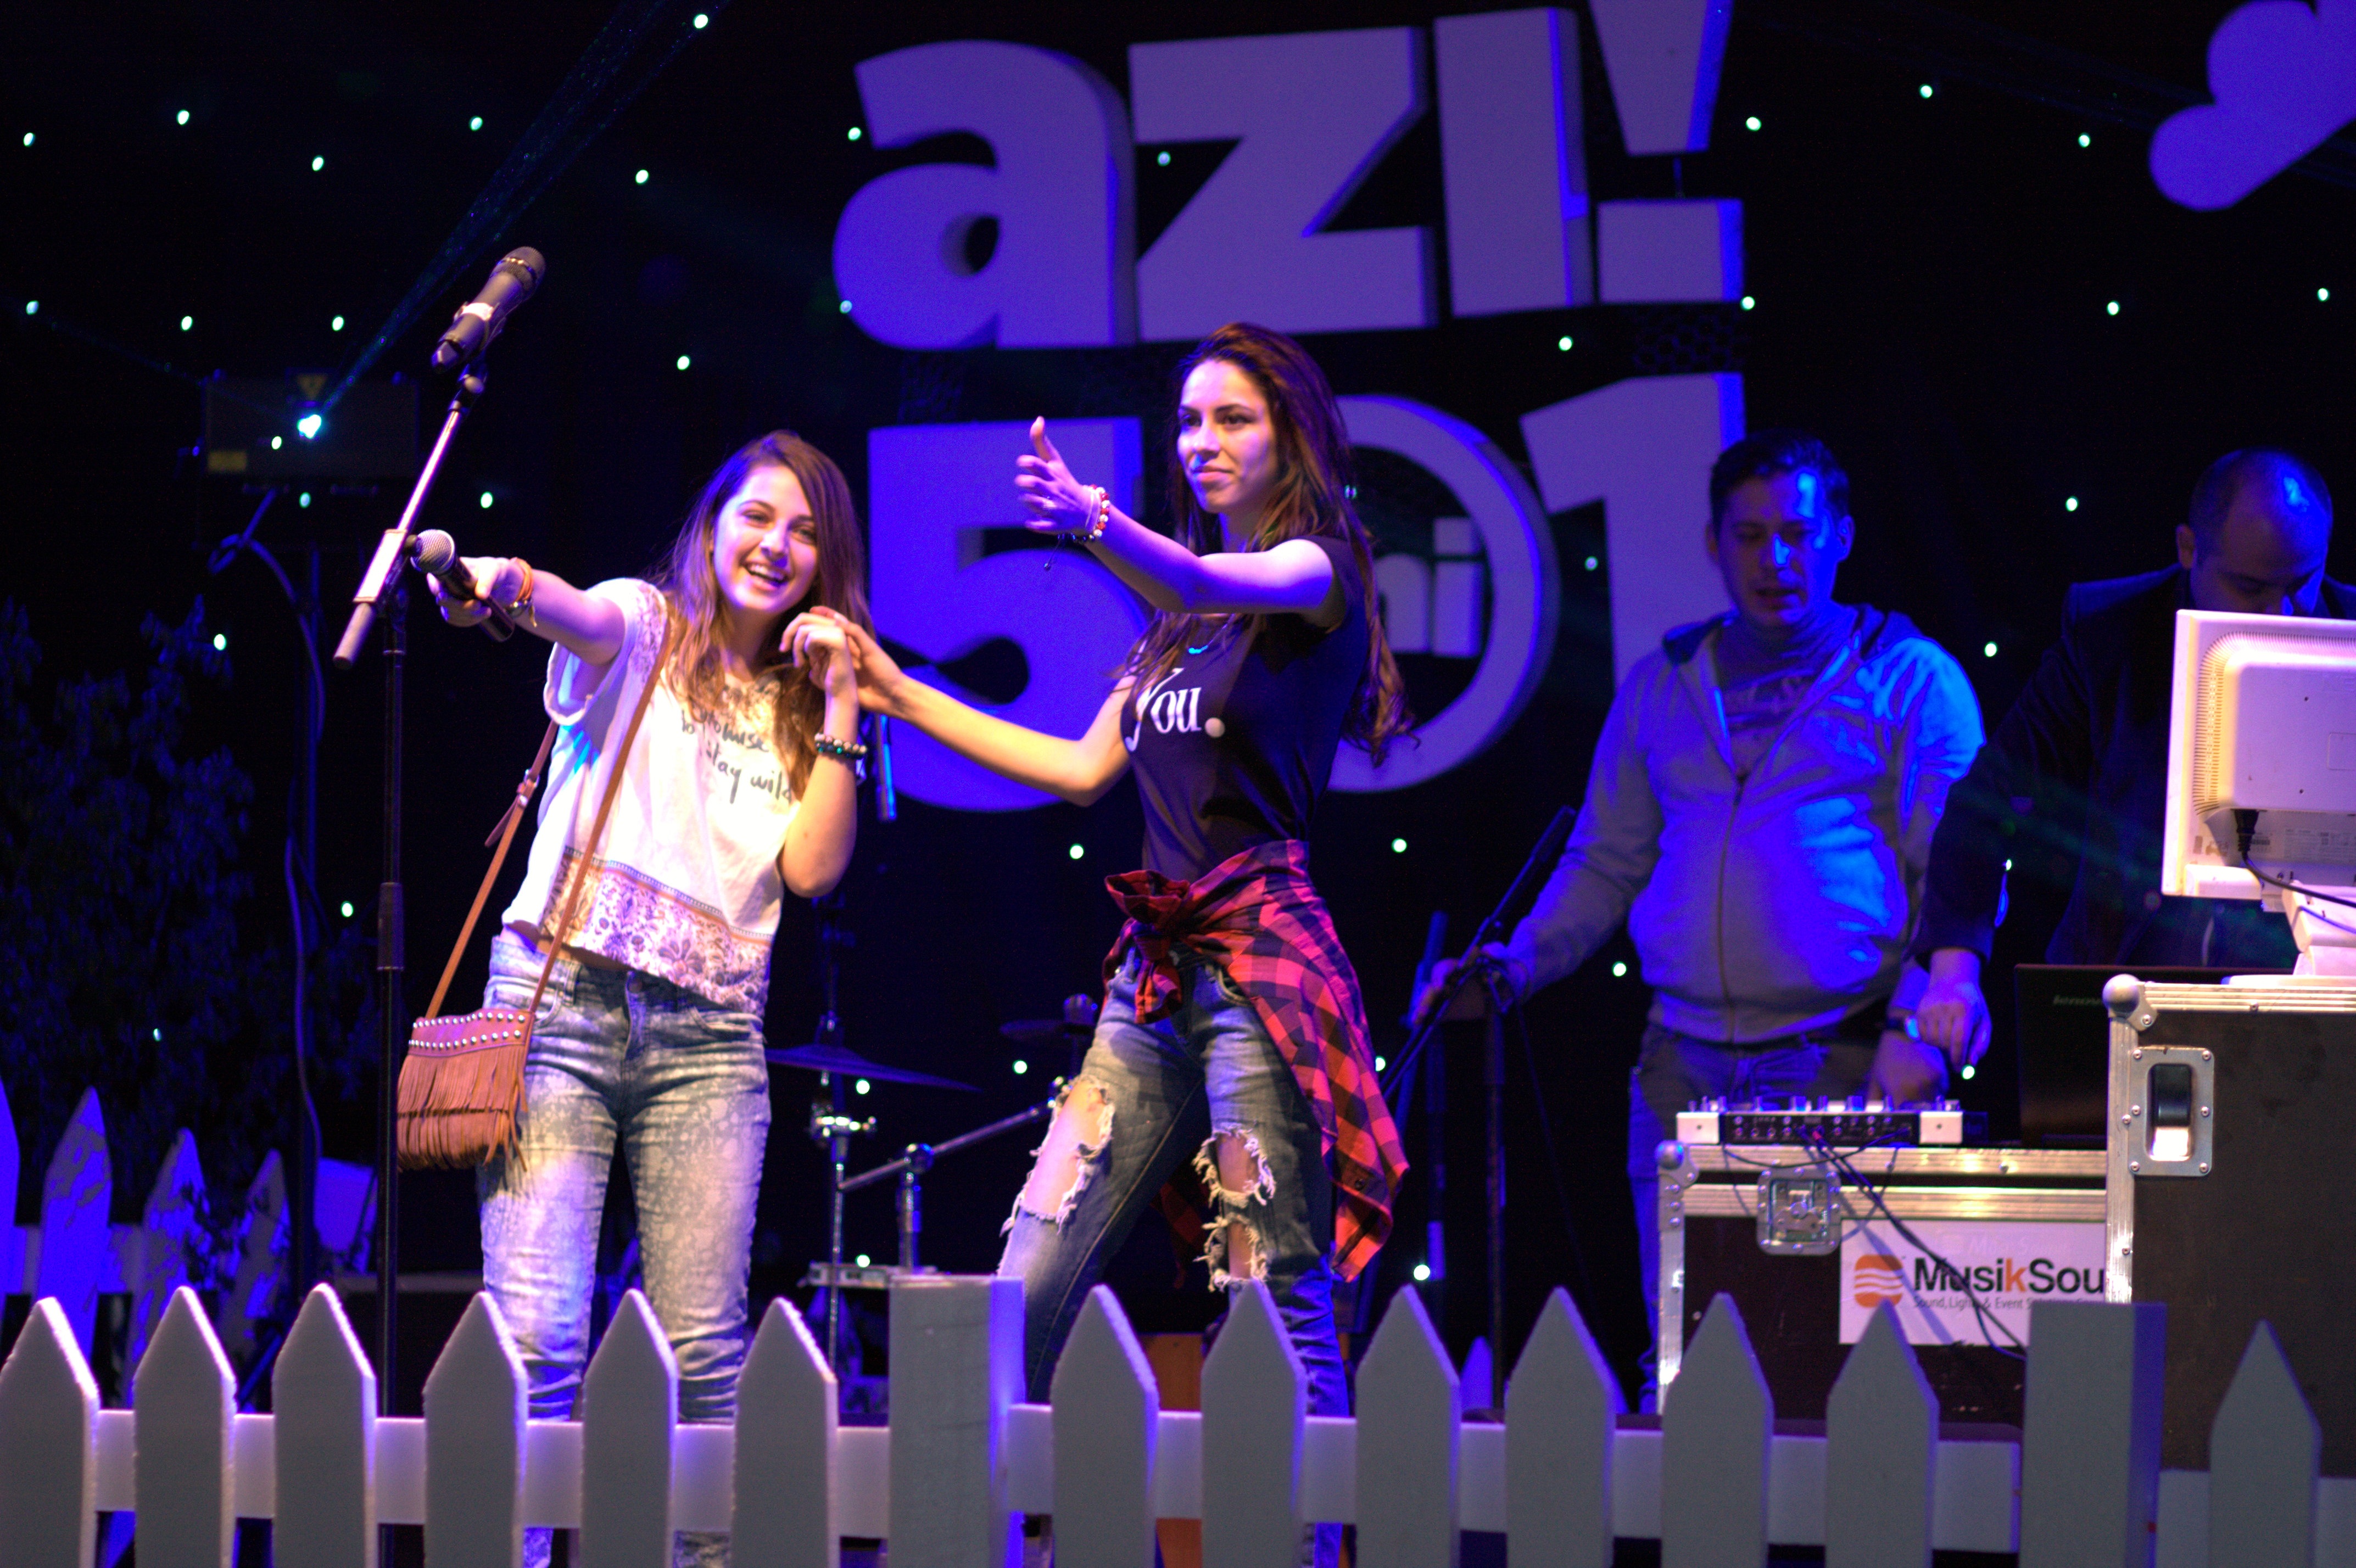
music, concert, audience, microphone, musician, sing, girls, stage, performance, singing, scene, entertainment, performing arts, rock concert, musical theatre